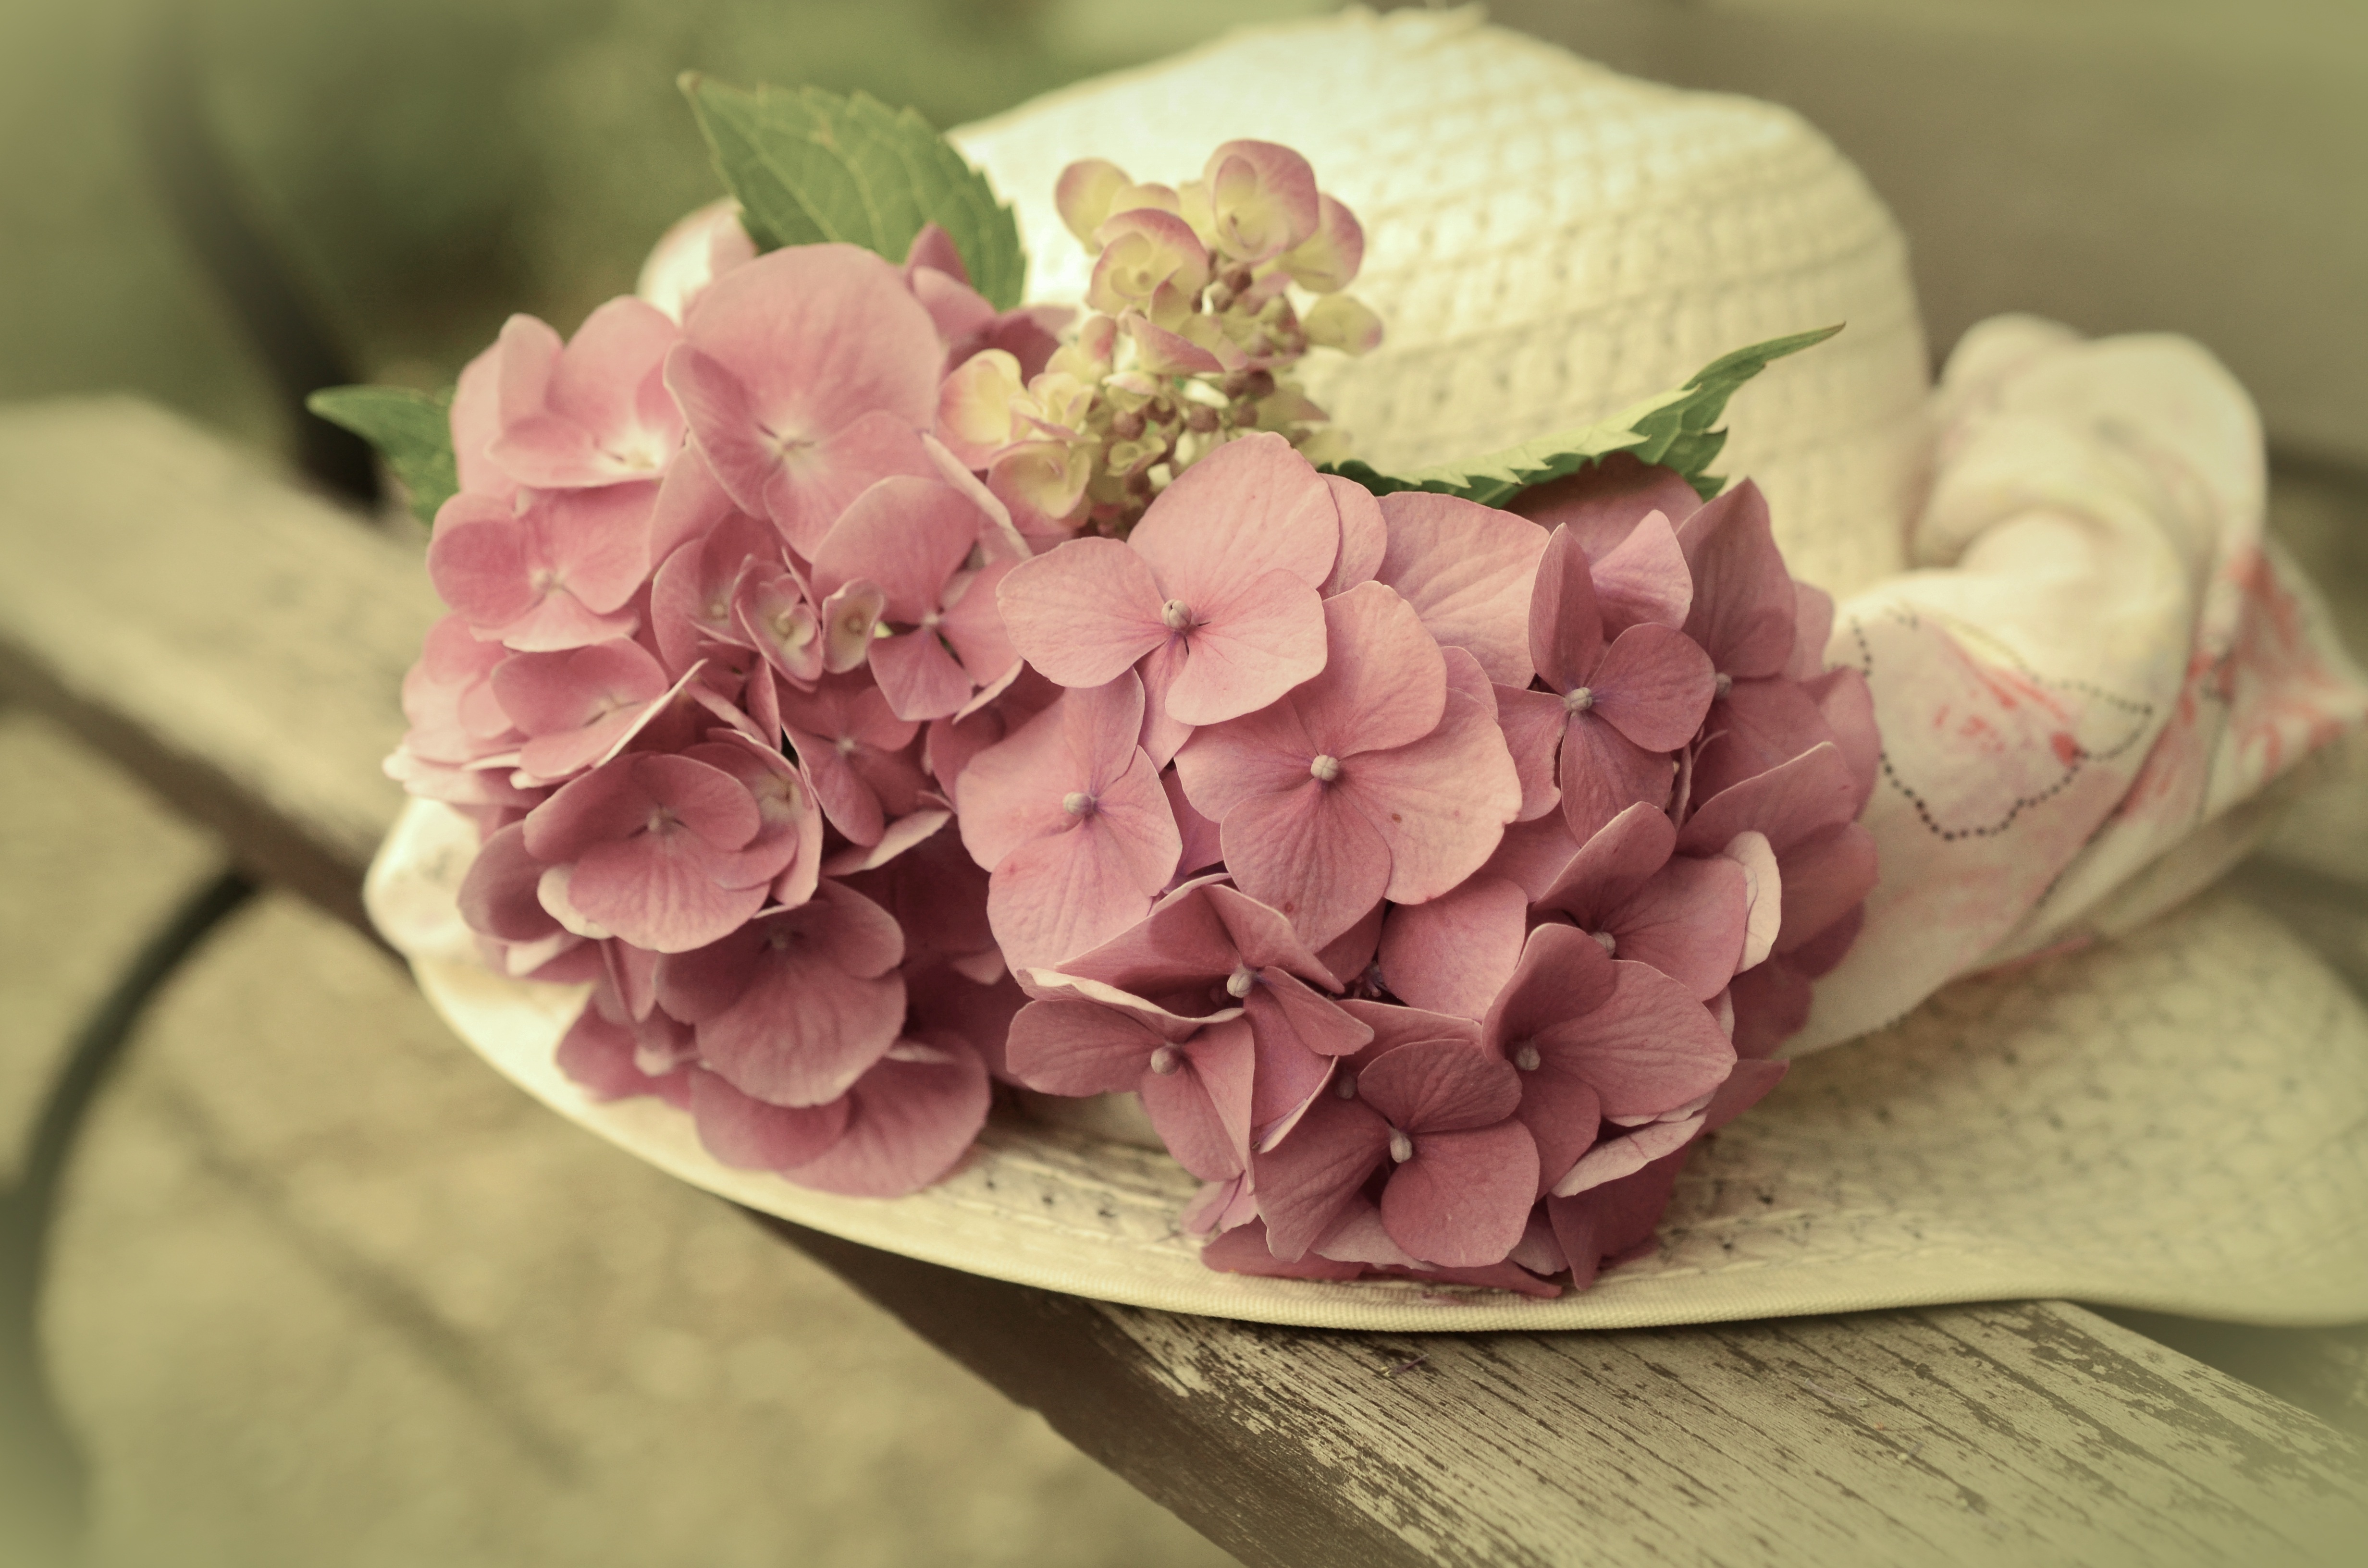
blossom, plant, flower, petal, summer, romance, romantic, hat, pink, flora, hydrangea, straw hat, flowers, sun hat, brim, floristry, greetings, macro photography, pale, flowering plant, garden roses, flower bouquet, hydrangeaceae, cut flowers, garden bench, floral design, cornales, reduced color depth, land plant, flower arranging